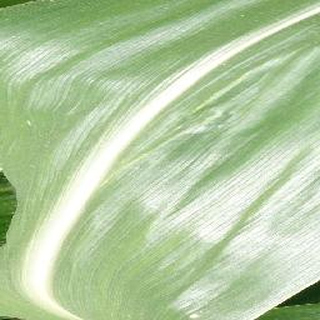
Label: healthy_corn